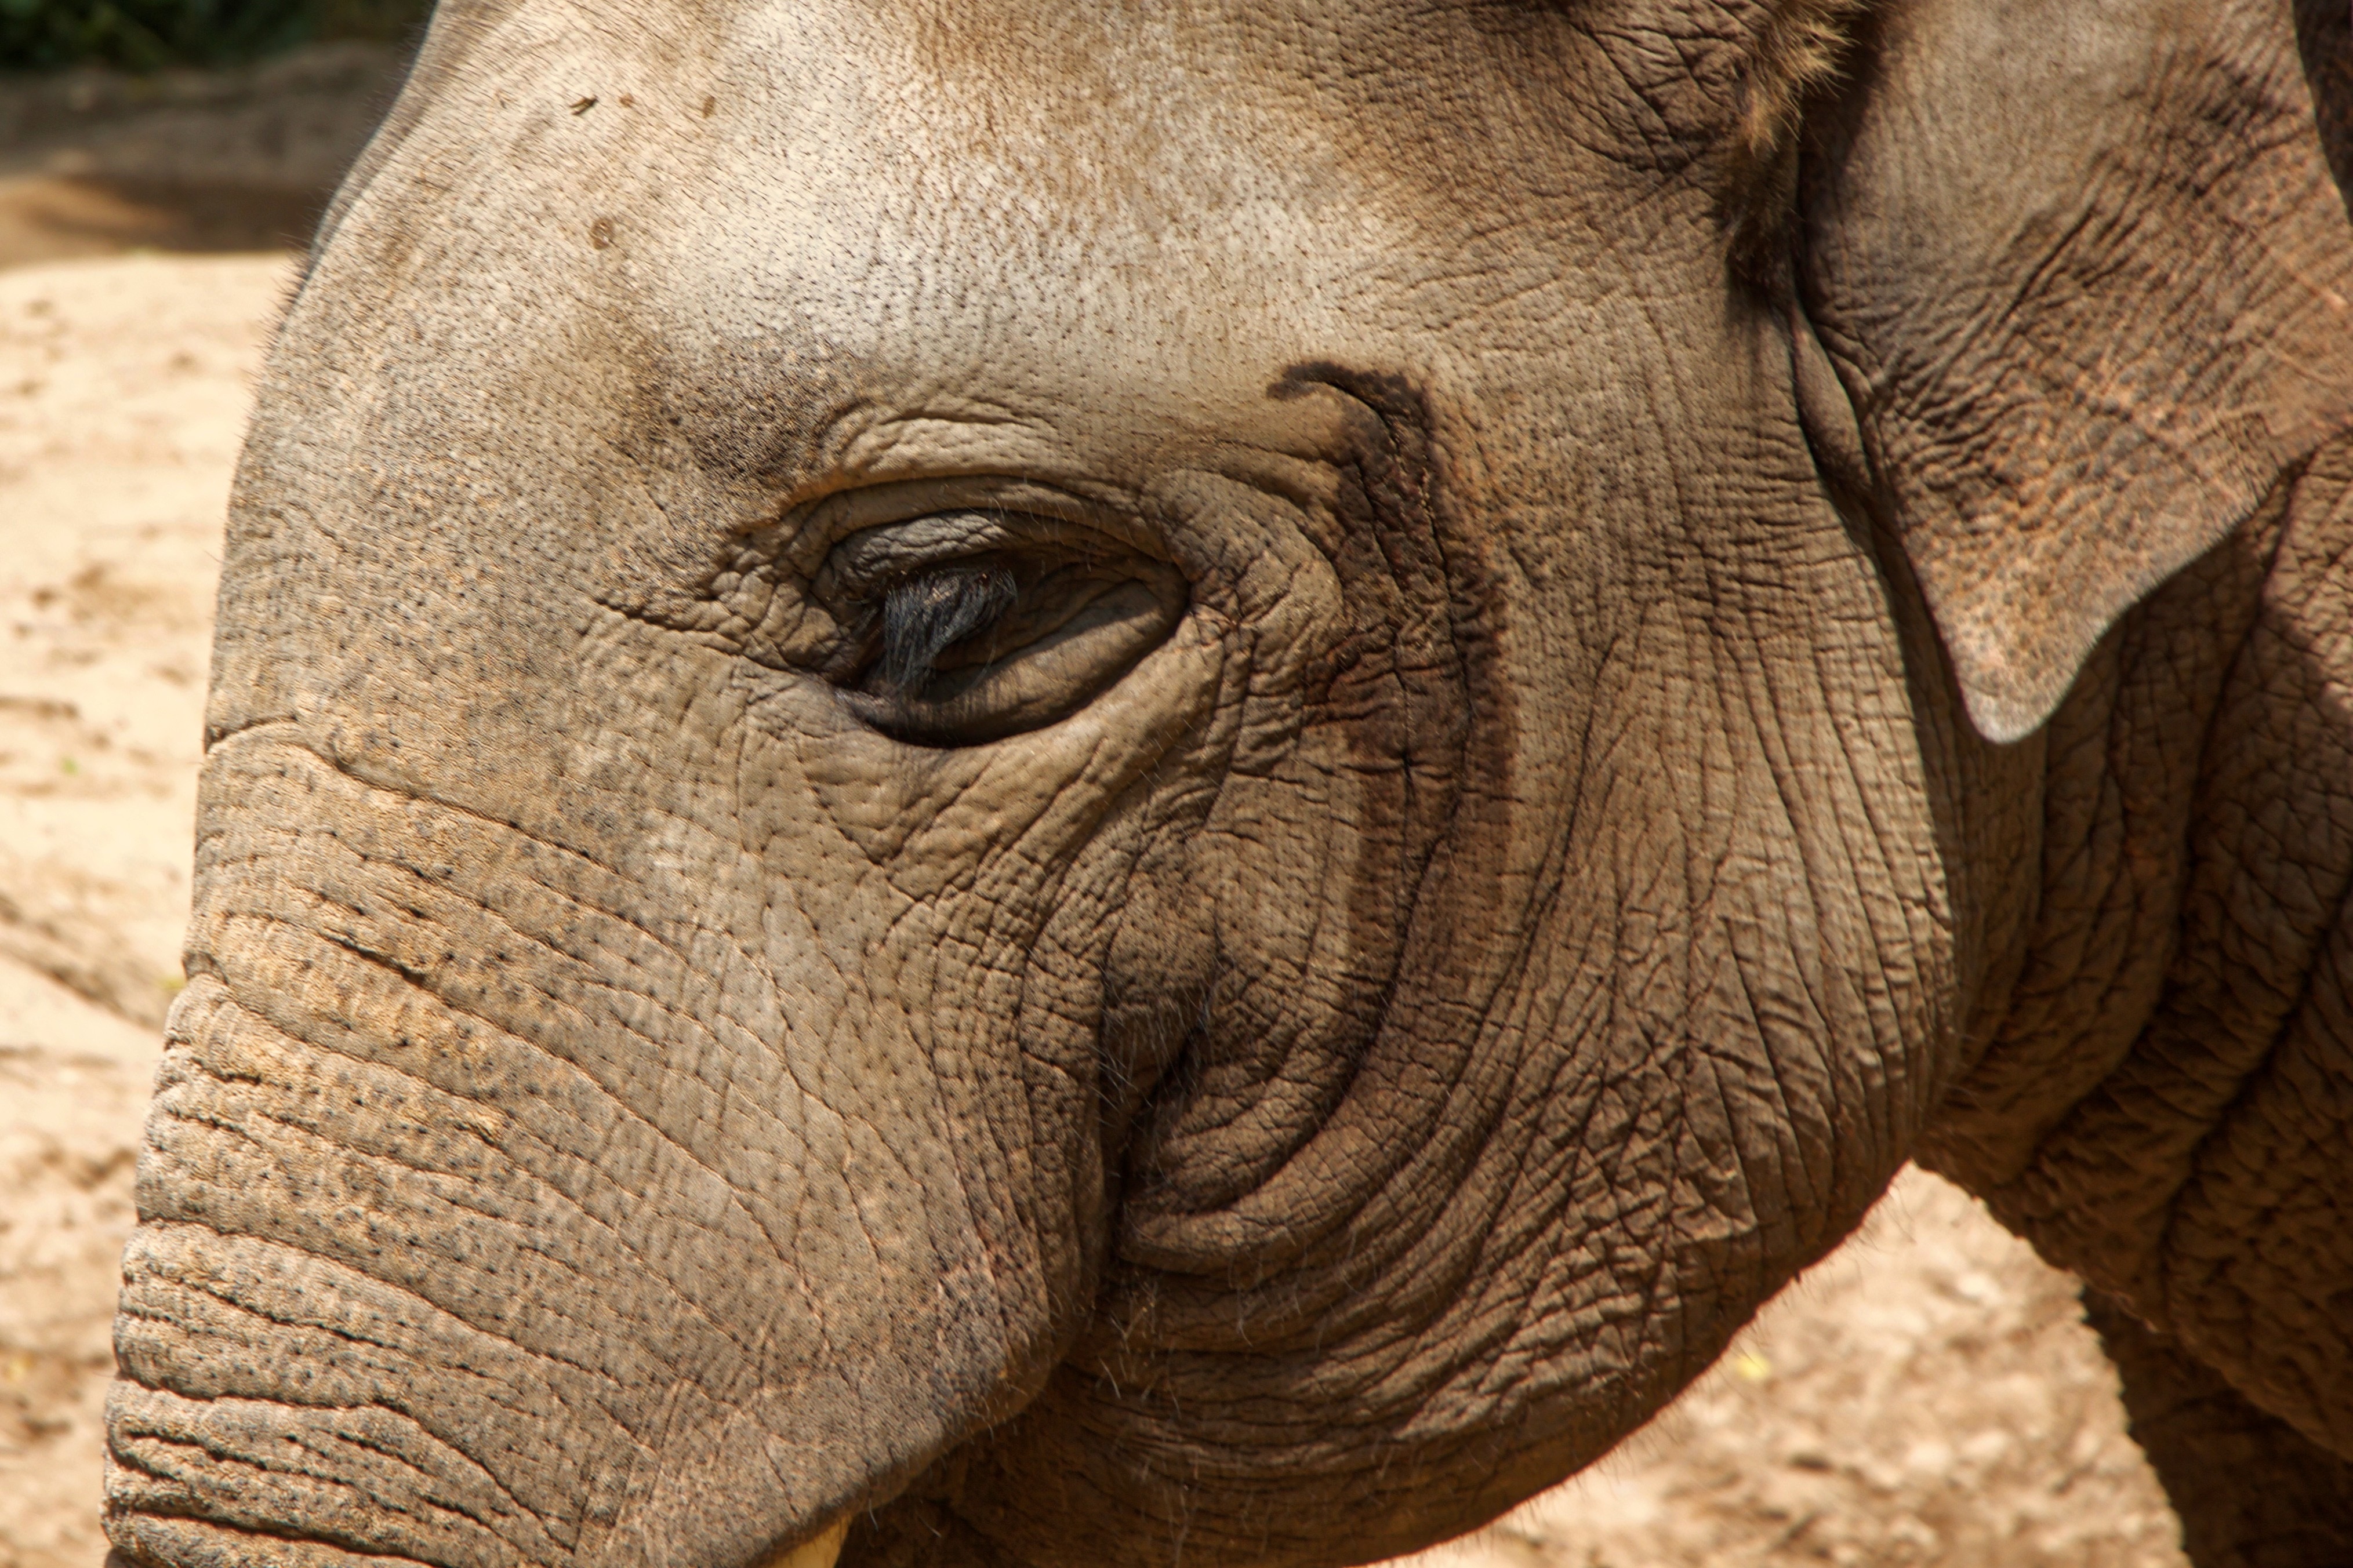
wildlife, zoo, africa, mammal, fauna, elephant, close up, eye, animals, head, vertebrate, safari, animal portrait, pachyderm, indian elephant, african elephant, elephants and mammoths